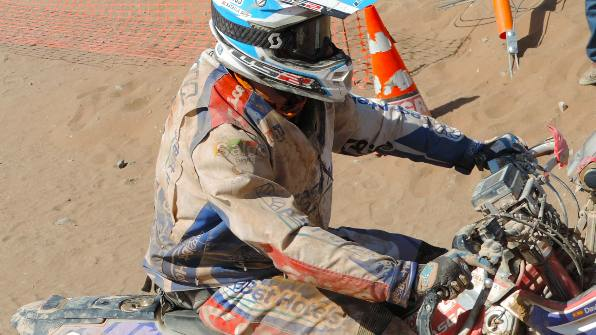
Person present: Yes